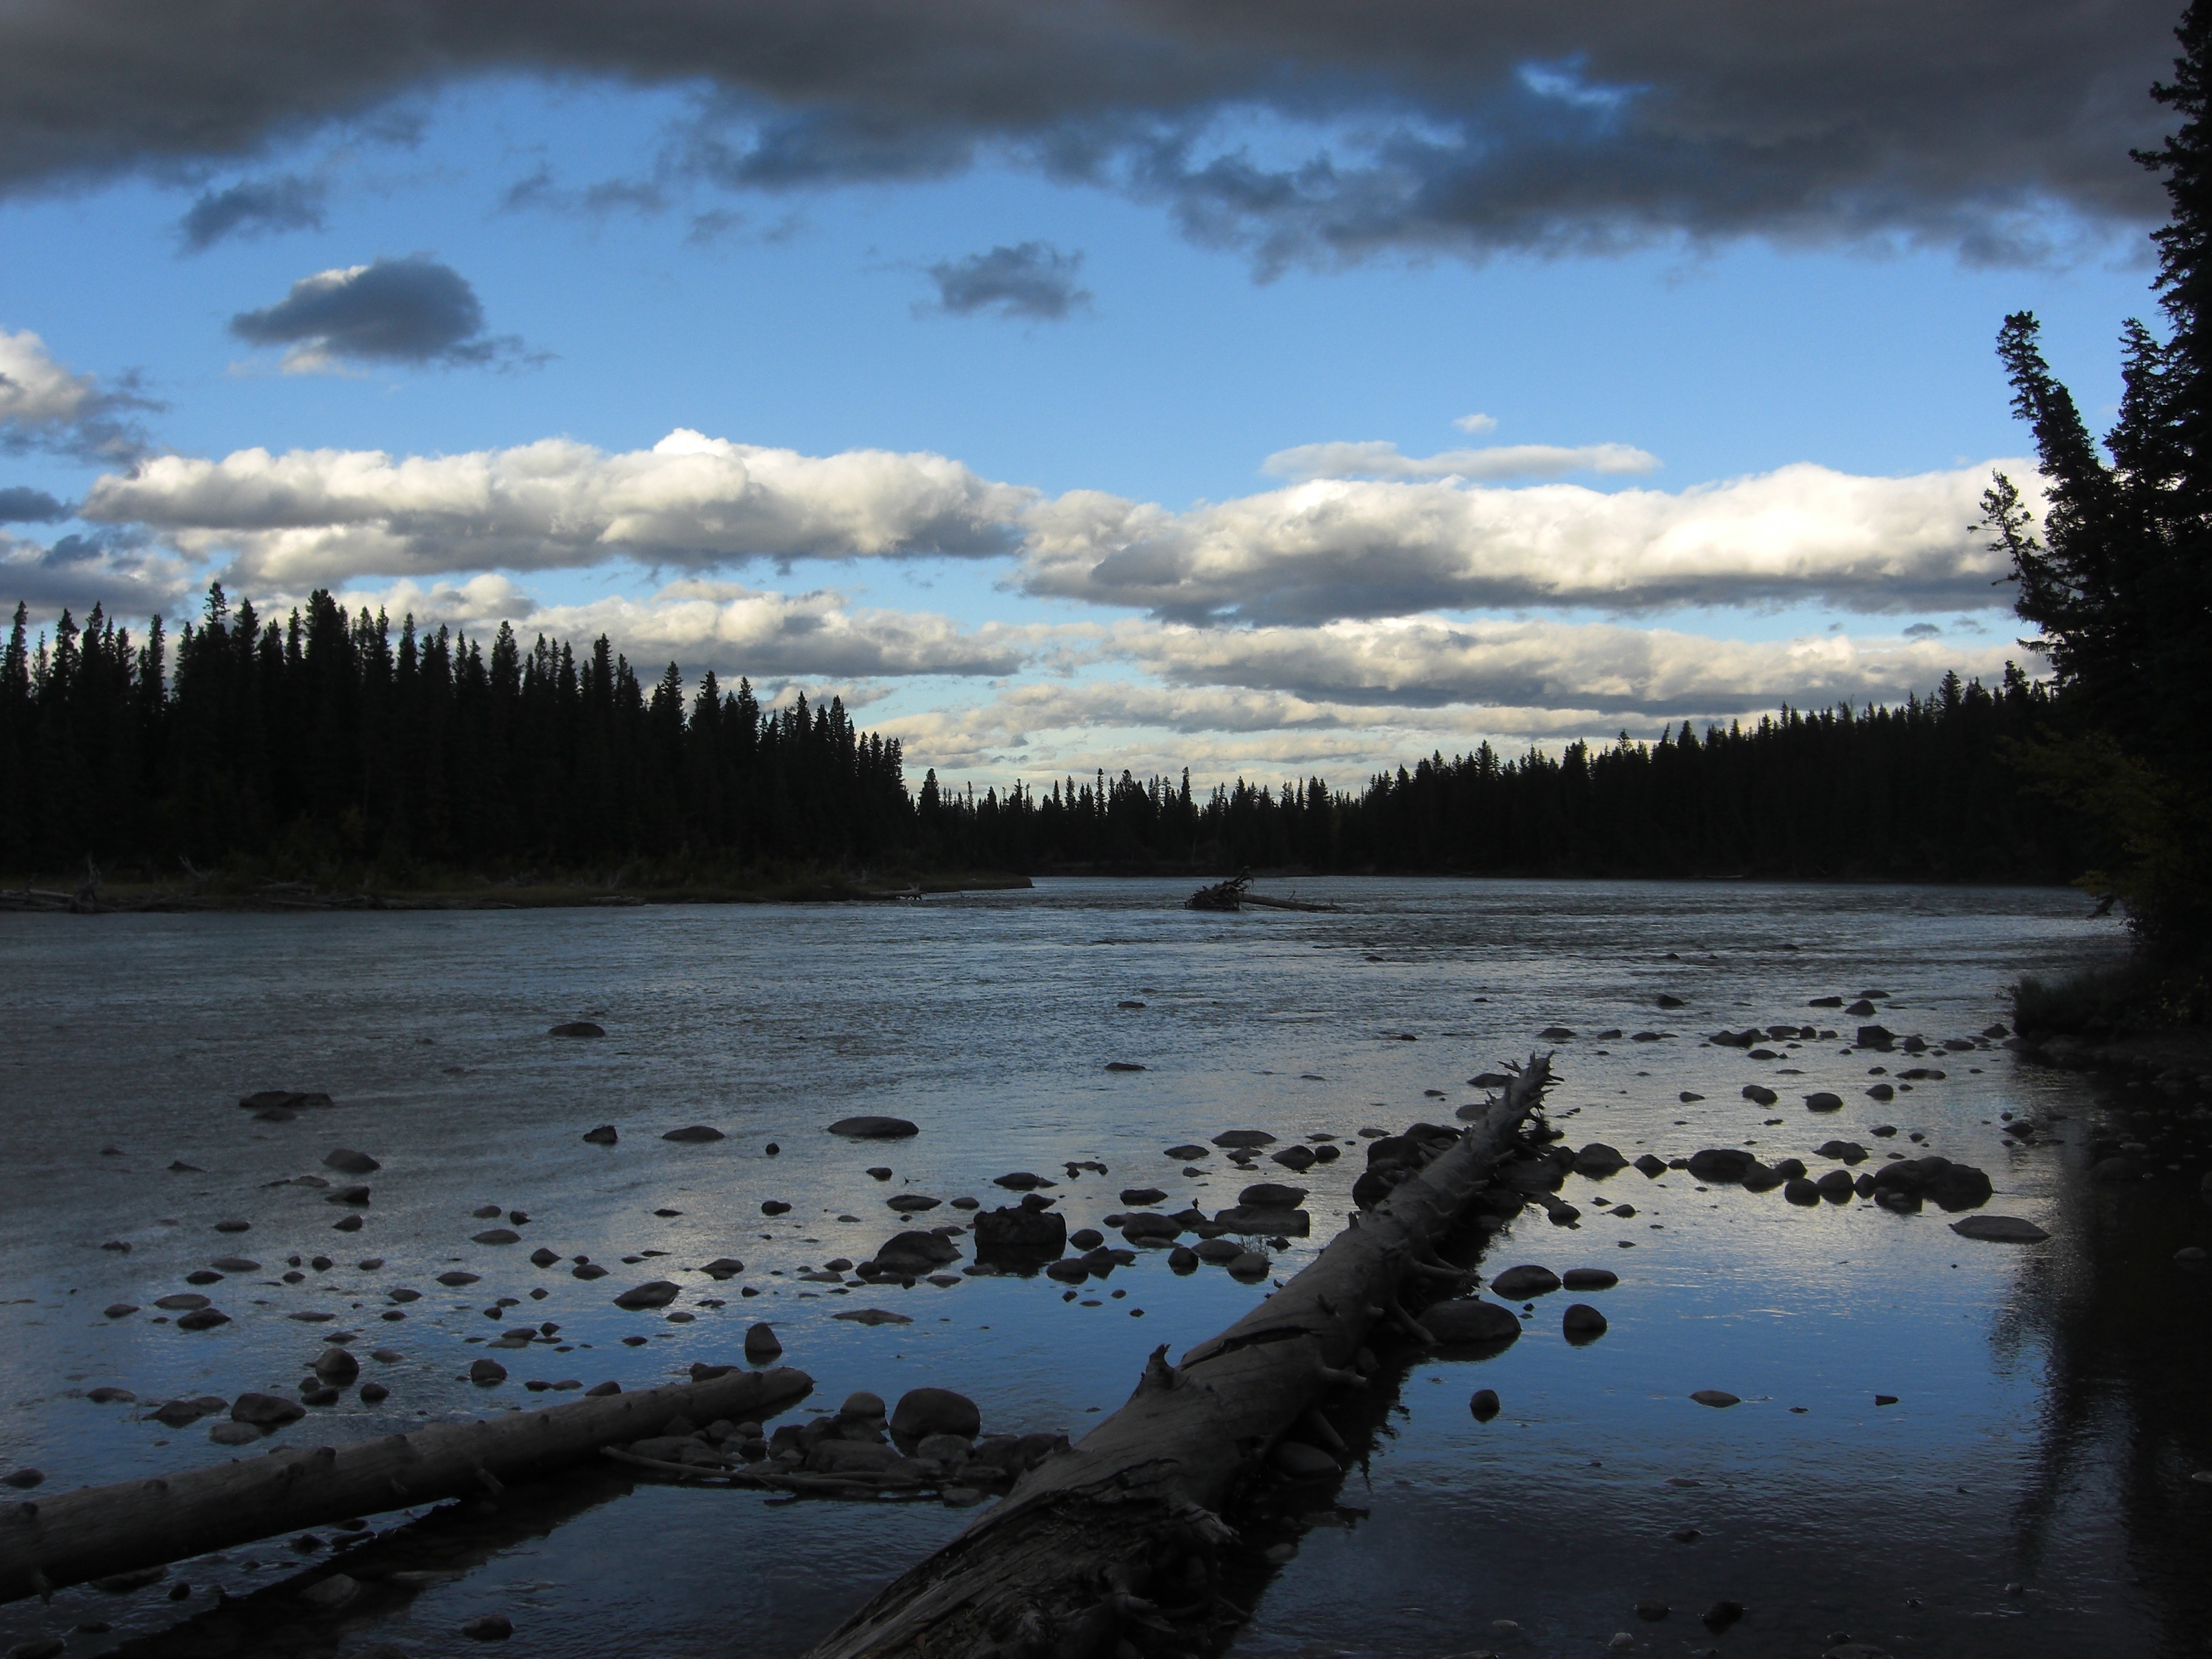
landscape, sea, tree, water, nature, forest, wilderness, silhouette, mountain, snow, winter, cloud, sky, sunrise, sunset, sunlight, morning, shore, lake, dawn, river, vacation, travel, dark, recreation, dusk, pine, ice, evening, log, reflection, scenic, park, weather, blue, rocky, reservoir, body of water, trees, outdoors, national, clouds, canada, canadian, wetland, loch, atmospheric phenomenon